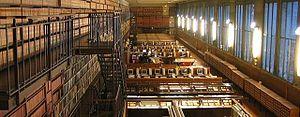
Grande salle de lecture de la Bibliothèque Inter-Universitaire de Médecine (BIUM), 12 rue de l'École de Médecine, VIe arrondissement, Paris, France.
La bibliothèque interuniversitaire de santé, ou BIU Santé, est une bibliothèque interuniversitaire parisienne spécialisée en médecine, odontologie, pharmacie et dans les sciences associées. Elle est rattachée à l'université de Paris depuis 2019.